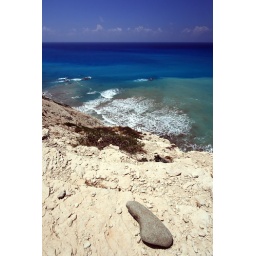
Mediterranean rock coast and blue sea in a summer day.